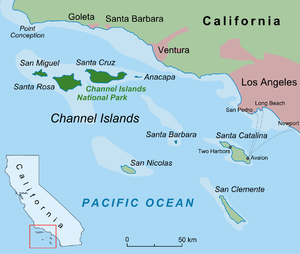
Santa Catalina Island
Santa Catalinas placering
Santa Catalina Island, Santa Catalina eller blot Catalina, er en af de største klippeøer i øgruppen Channel Islands ud for Californiens kyst. Santa Catalina er 35 km lang og 13 km bred på det bredeste sted og den ligger ca. 35 km syd-sydvest for Los Angeles. Øens højeste punkt er Mt. Orizaba på 639 m.